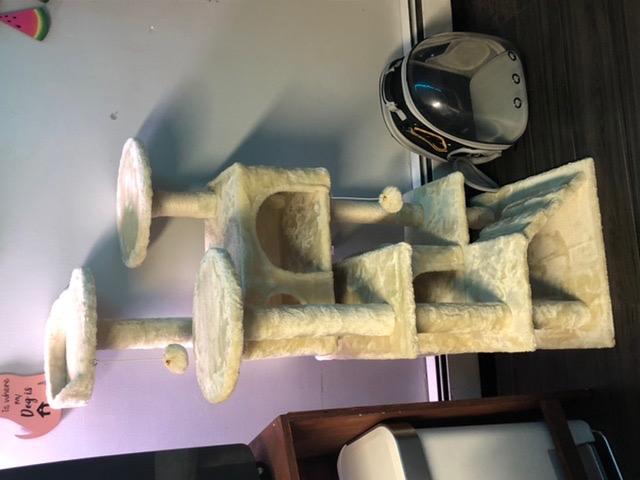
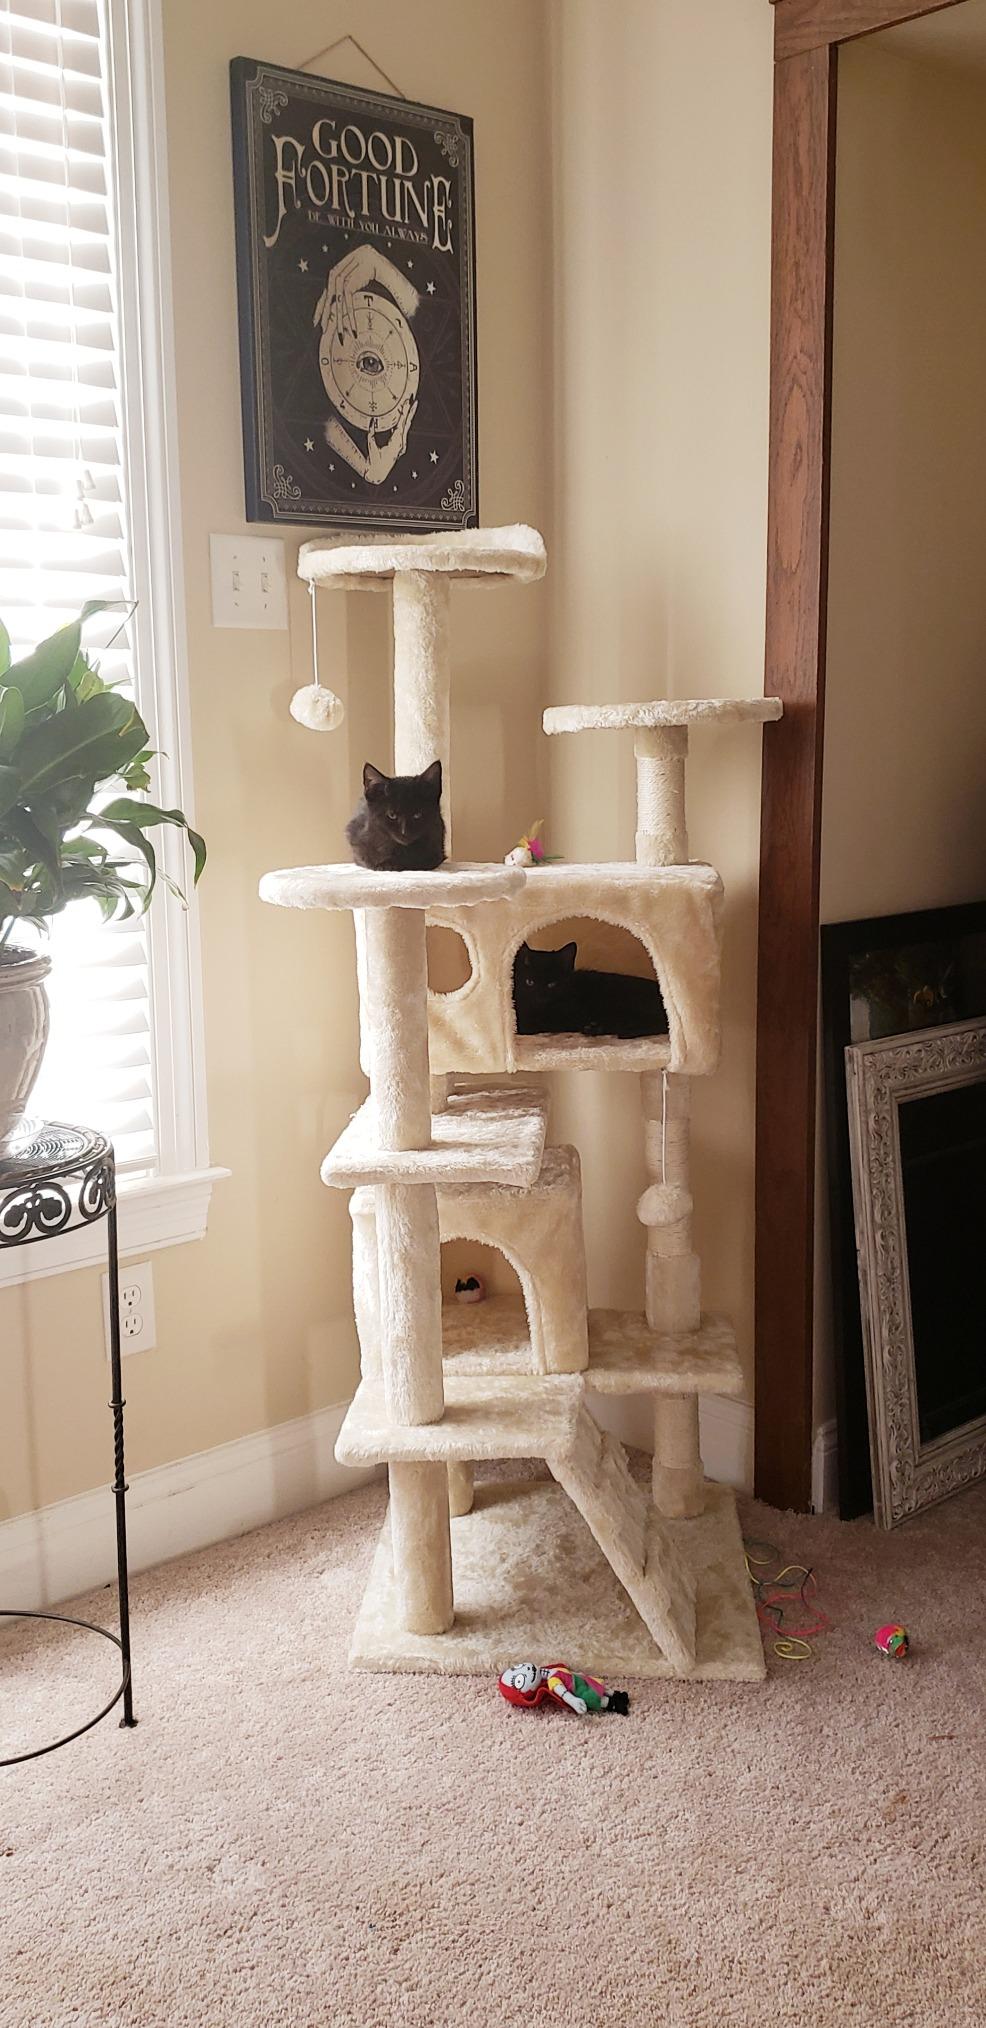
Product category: items_cat tree
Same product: yes